Who Would Have Thought It?

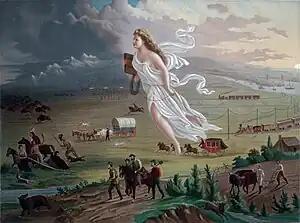
John Gast, "American Progress" (c. 1872), is an allegorical representation of the version of Manifest Destiny criticized by Ruiz de Burton.

Allegory is used in this novel to expose American exceptionalism as false rhetoric. Ruiz de Burton's characters convey a deeper meaning through their actions to show that the doctrine of Manifest Destiny seems to be built upon hypocrisy, ignorance and, most importantly, greed, instead of the noble aspects articulated by proponents of American expansion. The novel suggests that Manifest Destiny functions as a deceptive maneuver by the United States to conquer lands from other nations. When Mexico had ceded its northern territories to the United States, those who remained in ceded areas received United States citizenship and full rights to property of ownership. However, native land-holding elites of northern California lost a significant portion of their lands overnight, and these lands became a part of the expanding American empire. These native Californians experienced the differences between life before the invasion and life after of "dispossession, and political, cultural and social displacement".